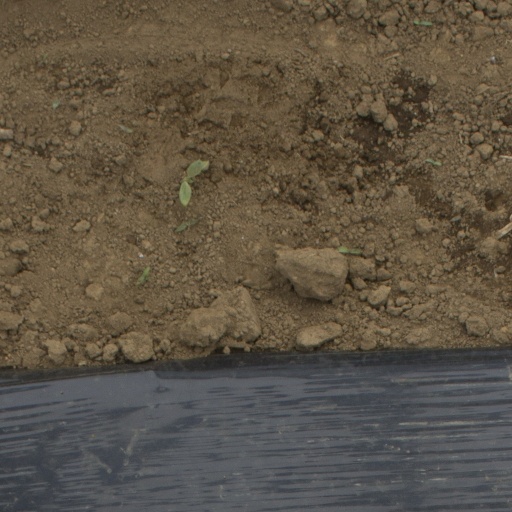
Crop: Jerusalem artichoke